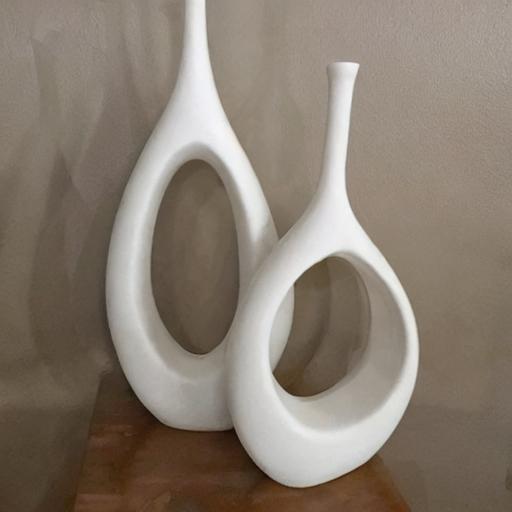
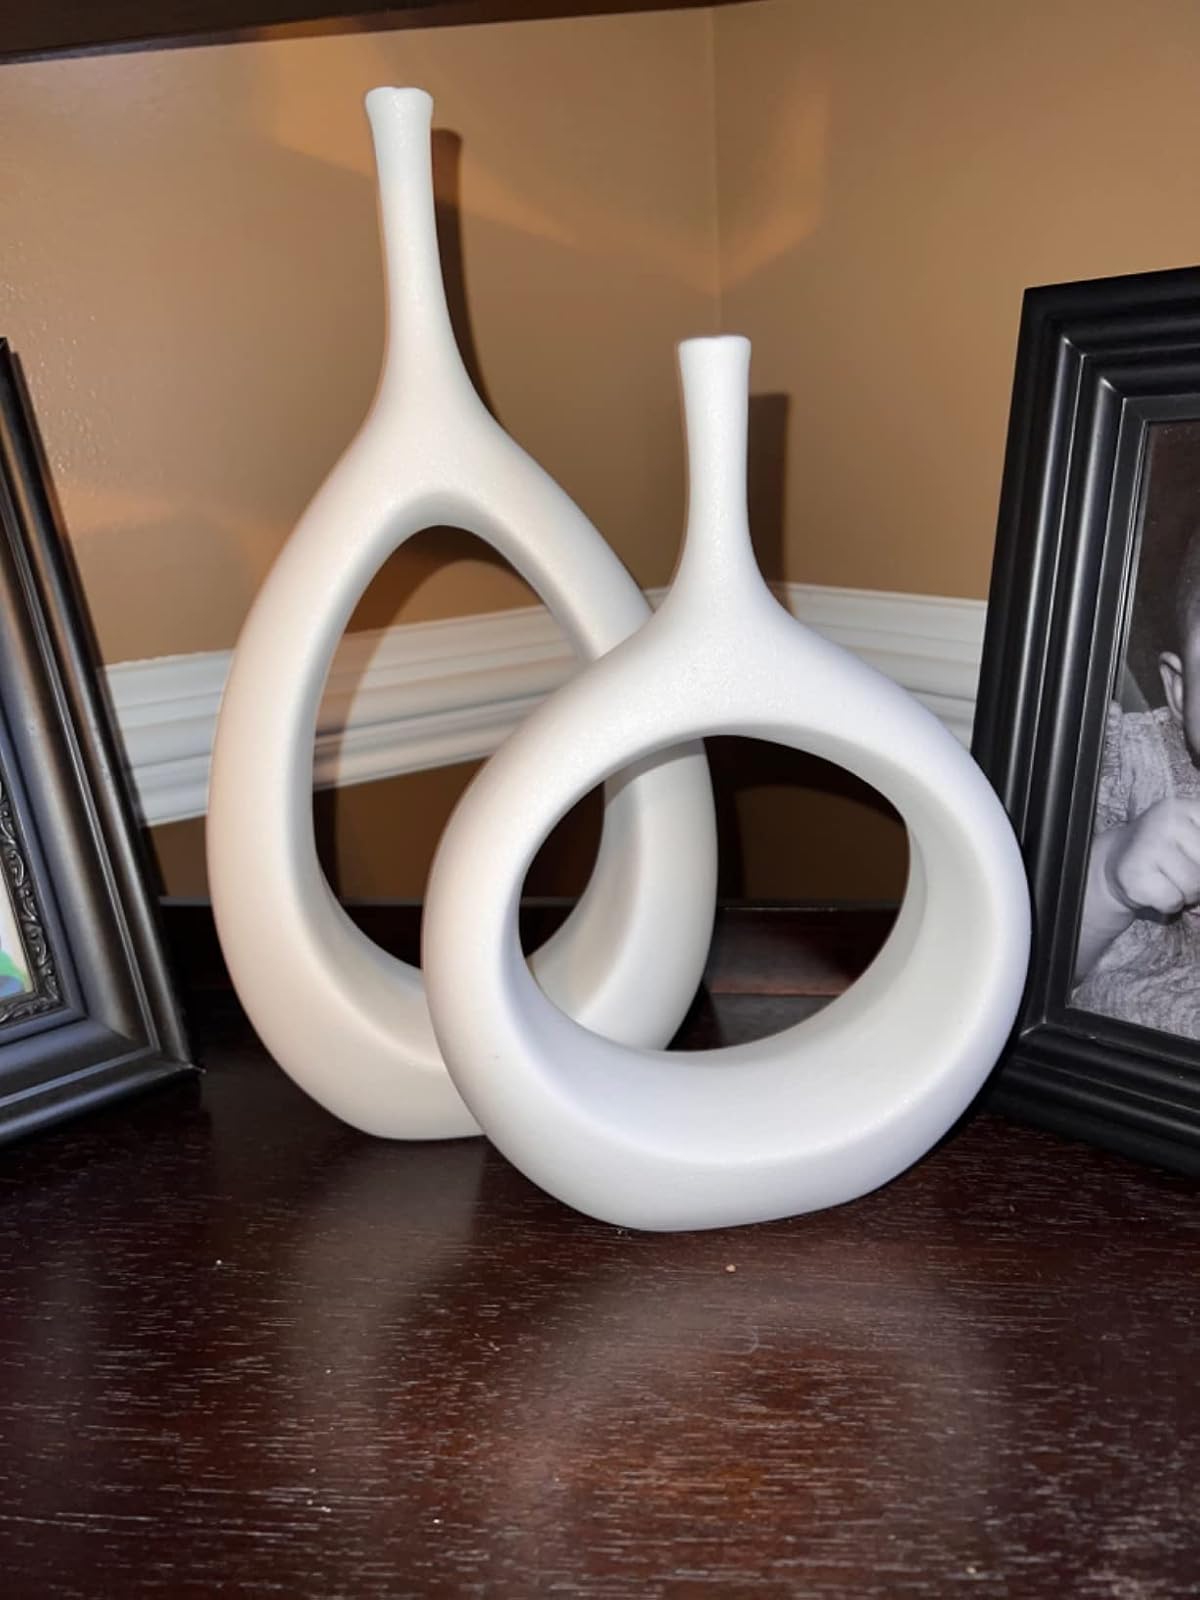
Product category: vase
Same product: no